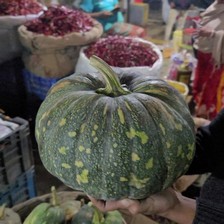
Label: others